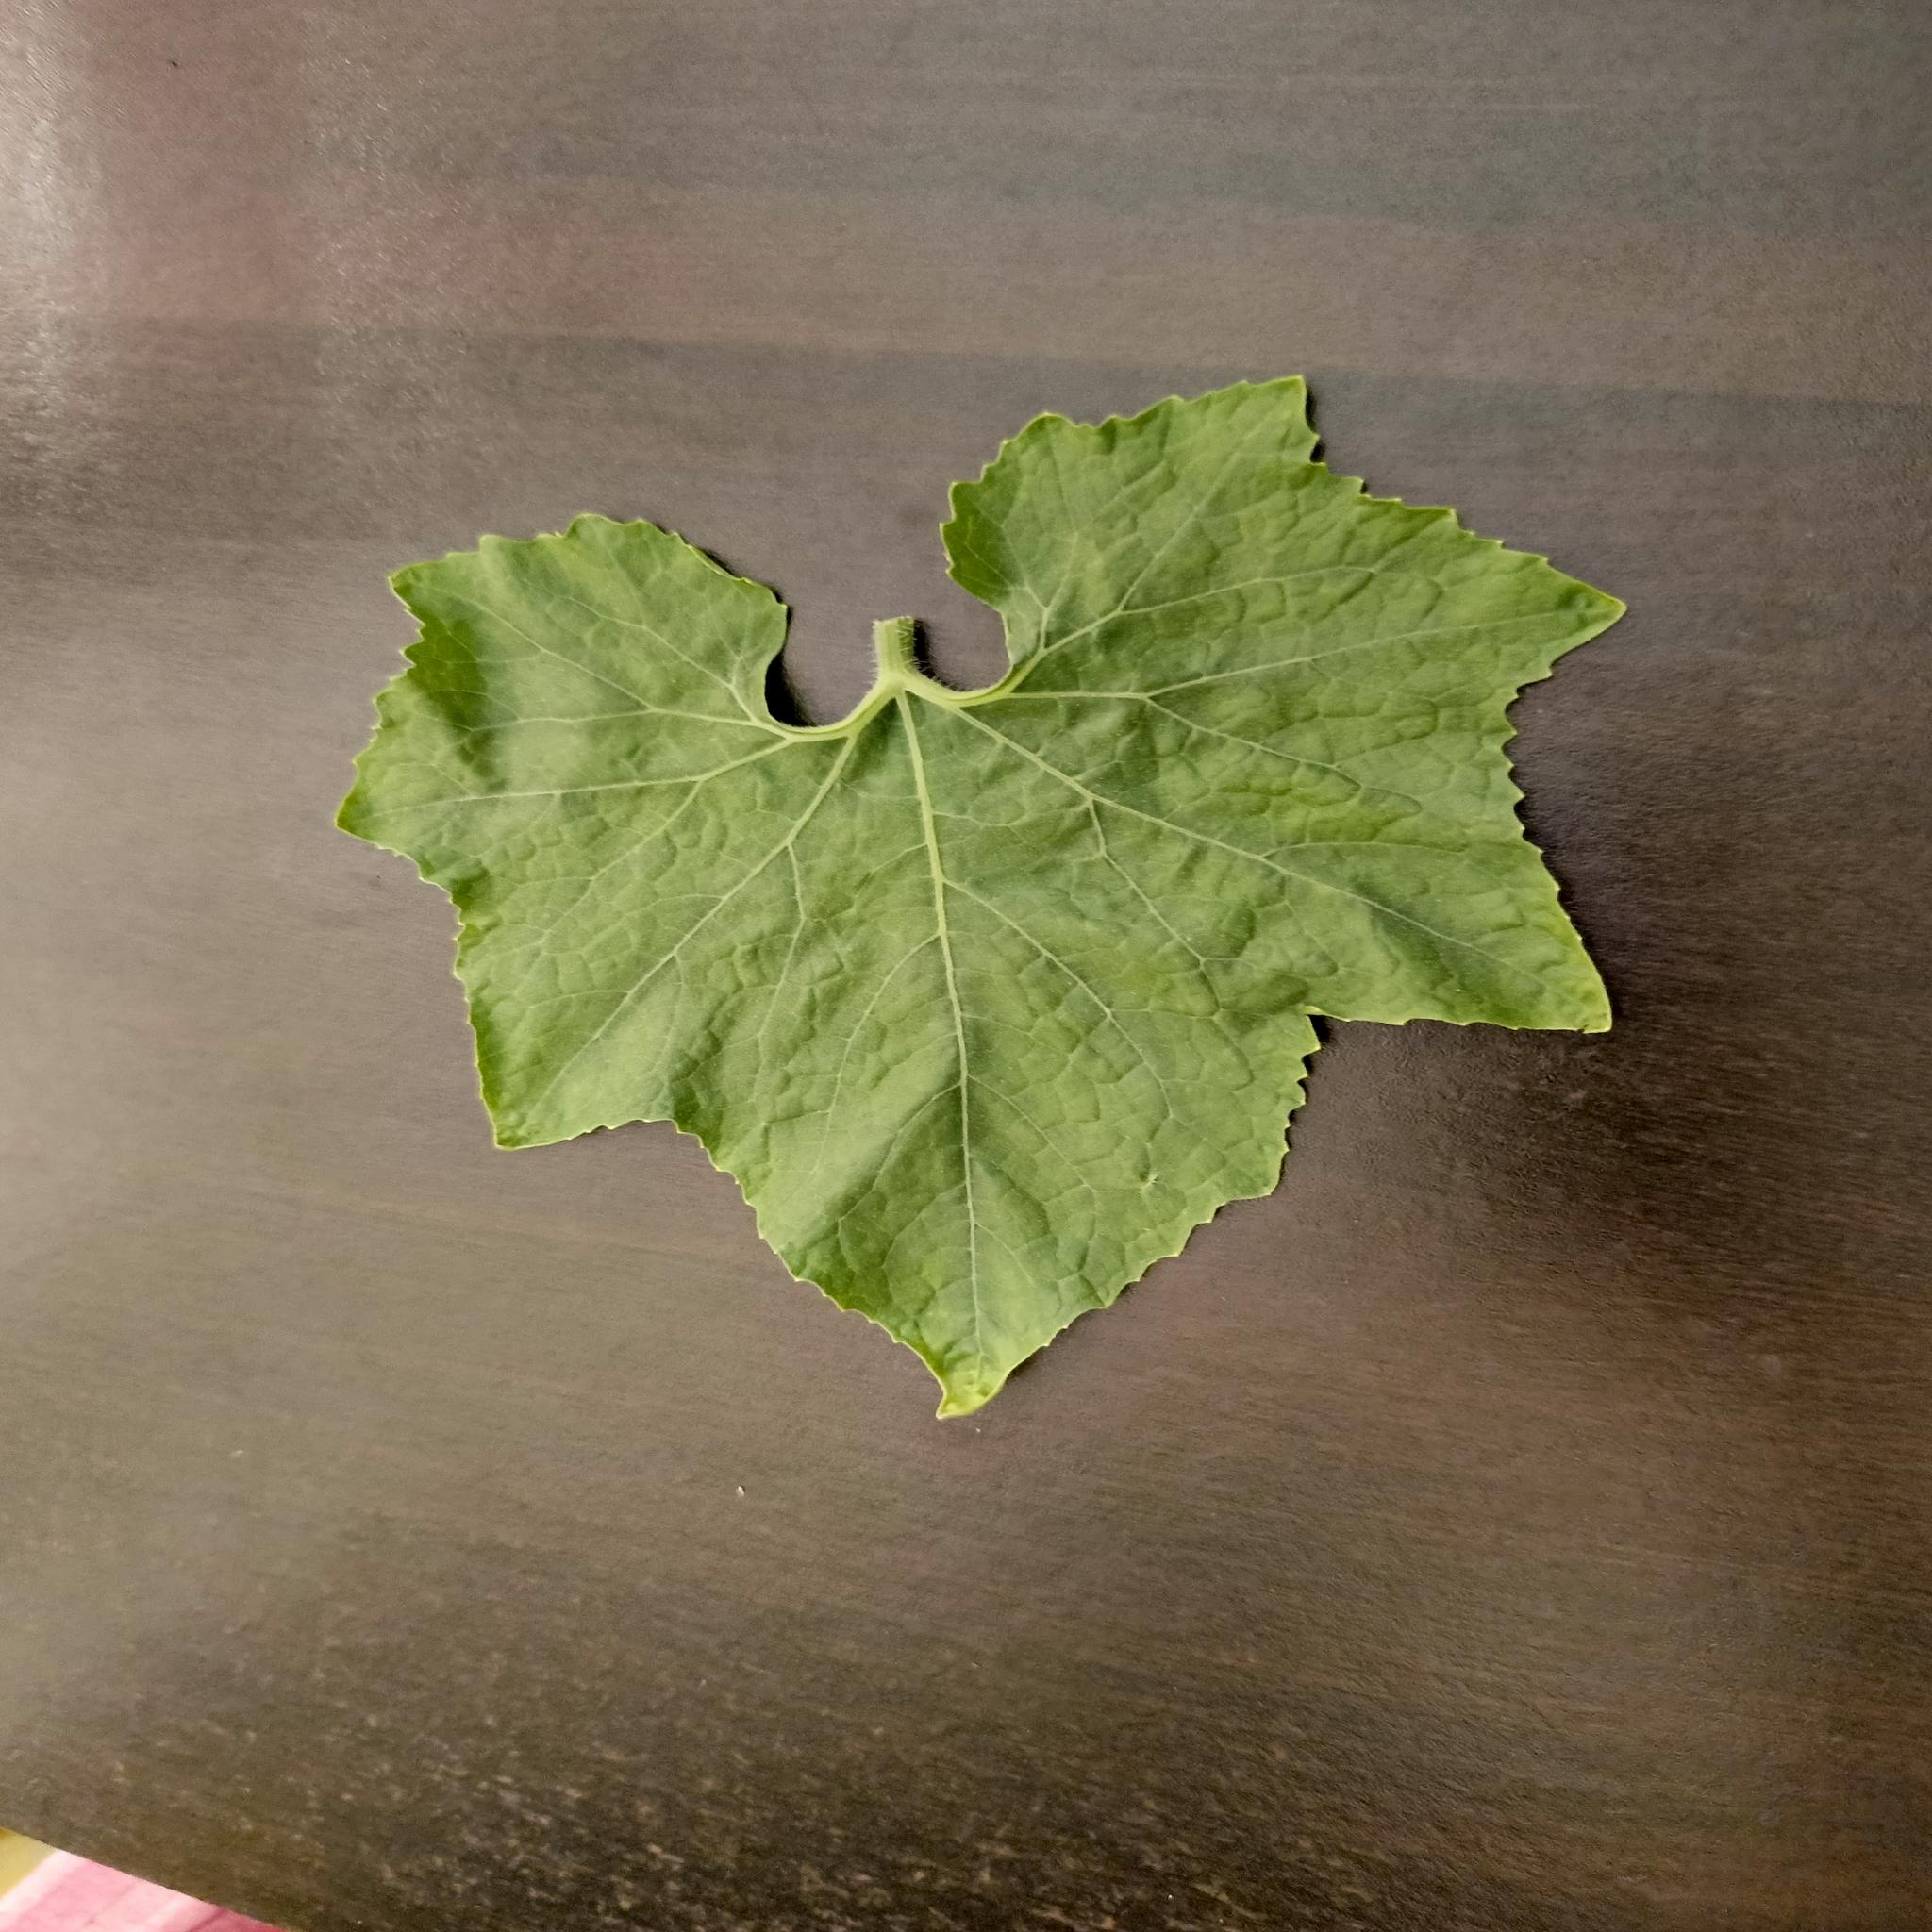
Label: Healthy